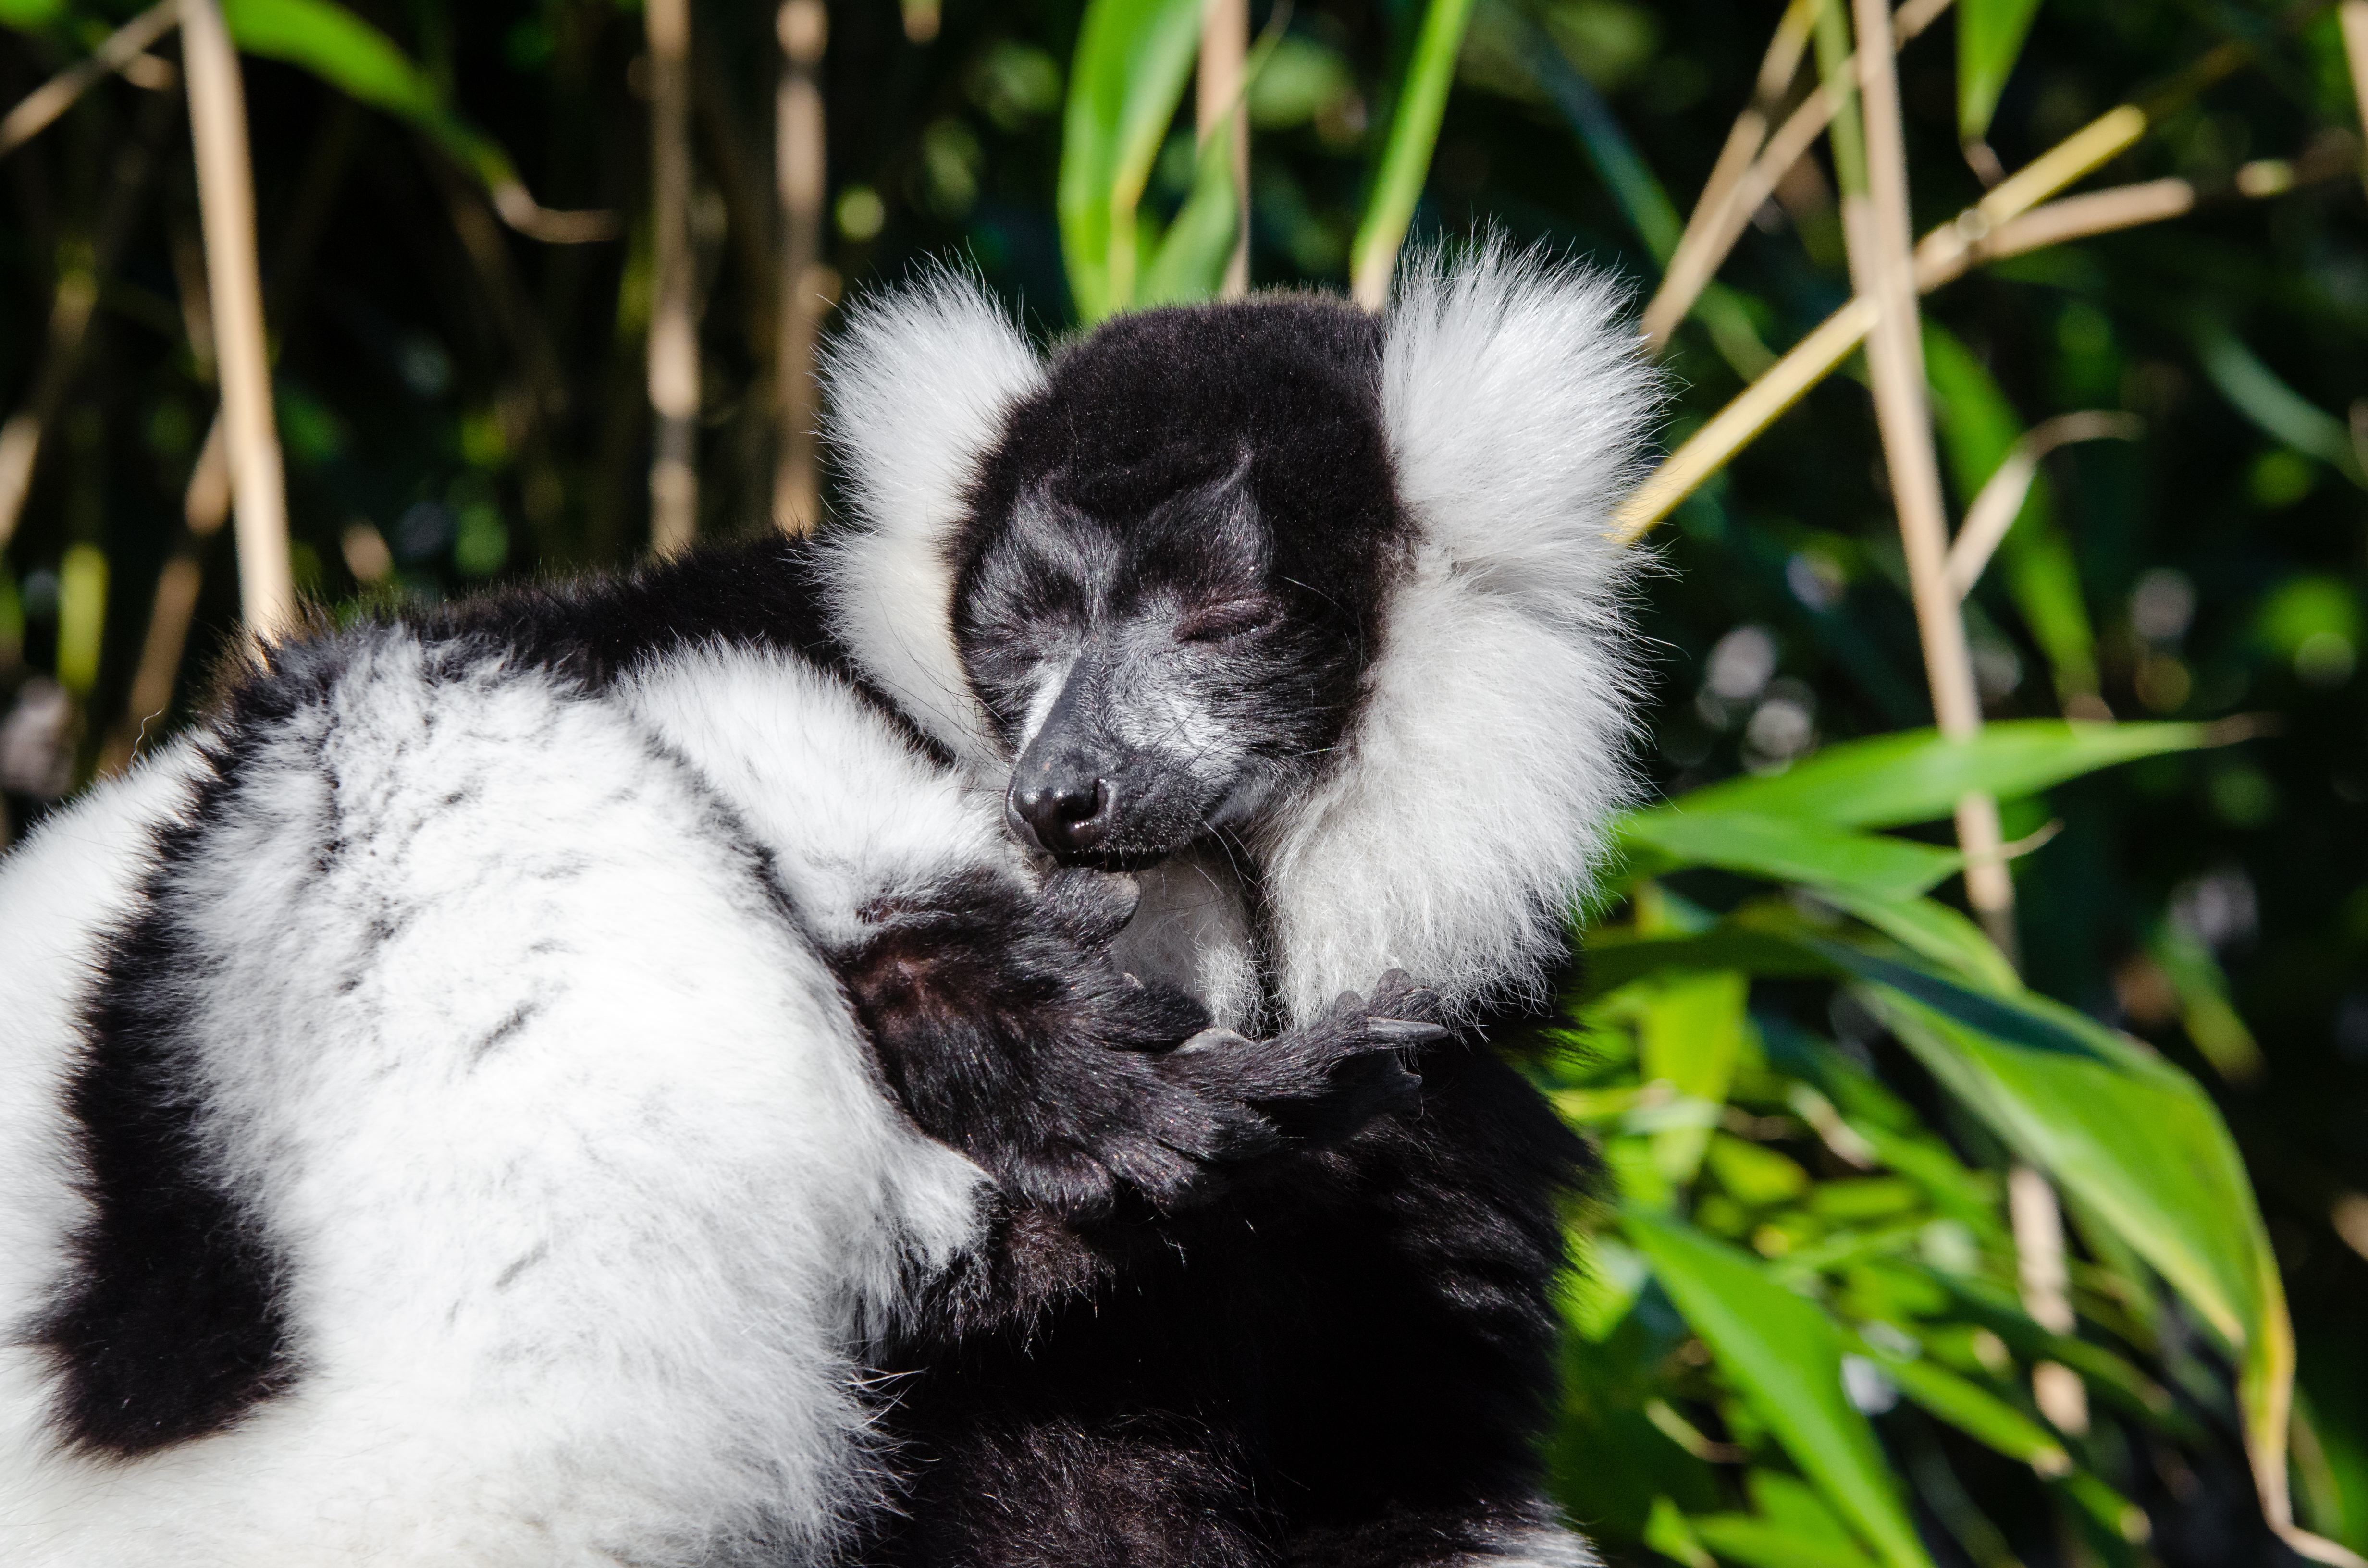
bokeh, wildlife, mammal, fauna, primate, endangered, madagascar, vertebrate, germany, lemur, lemurs, critically, d7000, old world monkey, skunk, new world monkey